Richard Paniguian

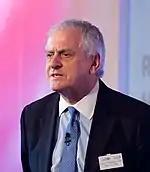
Paniguian in 2011

Paniguian's father, Hracia, known to friends as 'Pan', was a leading figure in British intelligence, a veteran of the Special Operations Executive, and an expert in psychological warfare who eventually settled into a career in advertising. He had been born in Constantinople in 1903 during the last years of the Ottoman Empire; the family name was of Armenian origin. Hracia was sent to school at Robert College and studied journalism at Columbia University, where he was friends with Abbott Joseph Liebling. In the 1930s he worked under Reginald Hoare at the British Embassy in Bucharest. The Panaguian household in South Kensington, within easy reach of several embassies, was a discreet meeting place for Hracia's French, north African, Greek and Middle Eastern contacts during and after World War II.